Diet of Metz (1356/57)

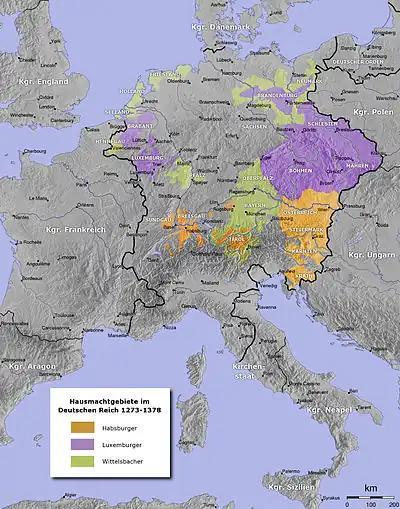
Habsburg, Luxembourg and Wittelsbach territories in the Holy Roman Empire, 1273-1378

After one hundred years, the Luxembourg scion Charles IV was the first legitimate Holy Roman Emperor: while his precursor, the Wittelsbach ruler Louis the Bavarian had been crowned without the approval of the Pope, the reign of Charles IV was legitimated through his coronation by Pope Innocent VI in 1355. Charles central concern was a standard regulation of the electing system of the King of Romans, inspired by the long-time struggle of his predecessor Louis with both the Roman Curia and the Habsburg anti-king Frederick the Fair.